2013–14 Sheffield United F.C. season

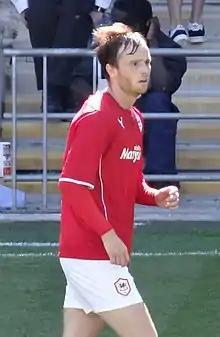
John Brayford joined United on loan in January.

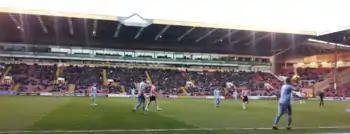
The Blades in their 3–1 home victory over Tranmere Rovers.

December started with the Blades progressing to the third round of the FA Cup with a 2–0 away win over Cambridge United thanks to goals from Jose Baxter and Jamie Murphy. With the academy leagues entering their winter breaks, United allowed a number of their academy prospects to undertake loans to local non-league sides over the Christmas period. In their next match, United recorded a 1–0 home victory against Swindon Town with Jose Baxter scoring his second goal in as many games. The club then announced further restructuring off the field, with Julian Winter leaving his position as chief executive, before being held to a draw on the field, in an away encounter with Stevenage. United entertained Oldham Athletic on Boxing Day and had to come from behind to register a 1–1 draw, before finishing the year with a 3–1 home victory over Tranmere Rovers.